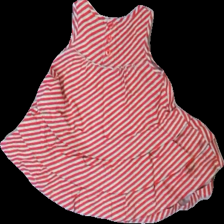
View: back
Type: Dress
Category: Children
Brand: Kappahl
Colors: Grey, Red
Material: 100% cotton
Pattern: Striped
Cut: Regular, C-collar
Size: 80
Season: All
Stains: Major
Price range: <50
Recommended usage: Export
Description: Striped red and grey dress for children